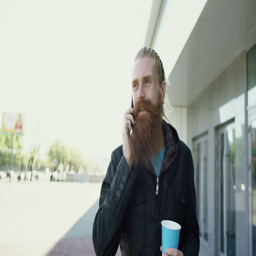
dolly shot of happy beard young man talking on the smartphone and drinking coffee while walking in the street